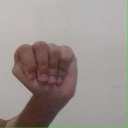
अक्षर: ठ